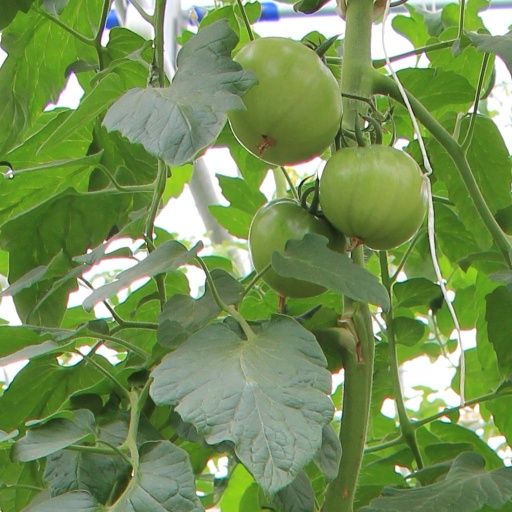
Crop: tomato